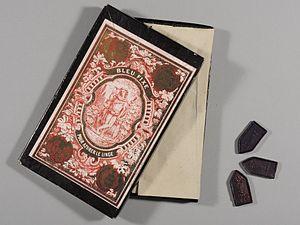
Un agent azurant ou azurant optique est une molécule qui absorbe les rayonnements électromagnétiques ultraviolets entre 300 et 400 nm de longueur d'onde et réémet ensuite cette énergie par fluorescence dans le visible entre 400 et 500 nm, soit les longueurs d'onde entre le bleu-violet et le bleu-vert avec un maximum dans le bleu. Cette particularité a un intérêt lorsque l'agent est combiné à certains matériaux nécessitant ou recherchant une certaine blancheur. En effet, certaines fibres naturelles telles la cellulose ont tendance à absorber dans le bleu et ont par conséquent un aspect jaunâtre. Afin de corriger ce problème, un agent azurant peut être ajouté afin de compléter la gamme de lumière visible et de donner ainsi au matériau un « éclat de blancheur ». En effet, la couleur blanche vue par l'œil humain est une combinaison de toutes les longueurs d'onde du visible.